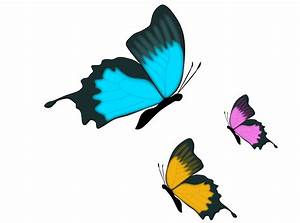
Label: butterfly